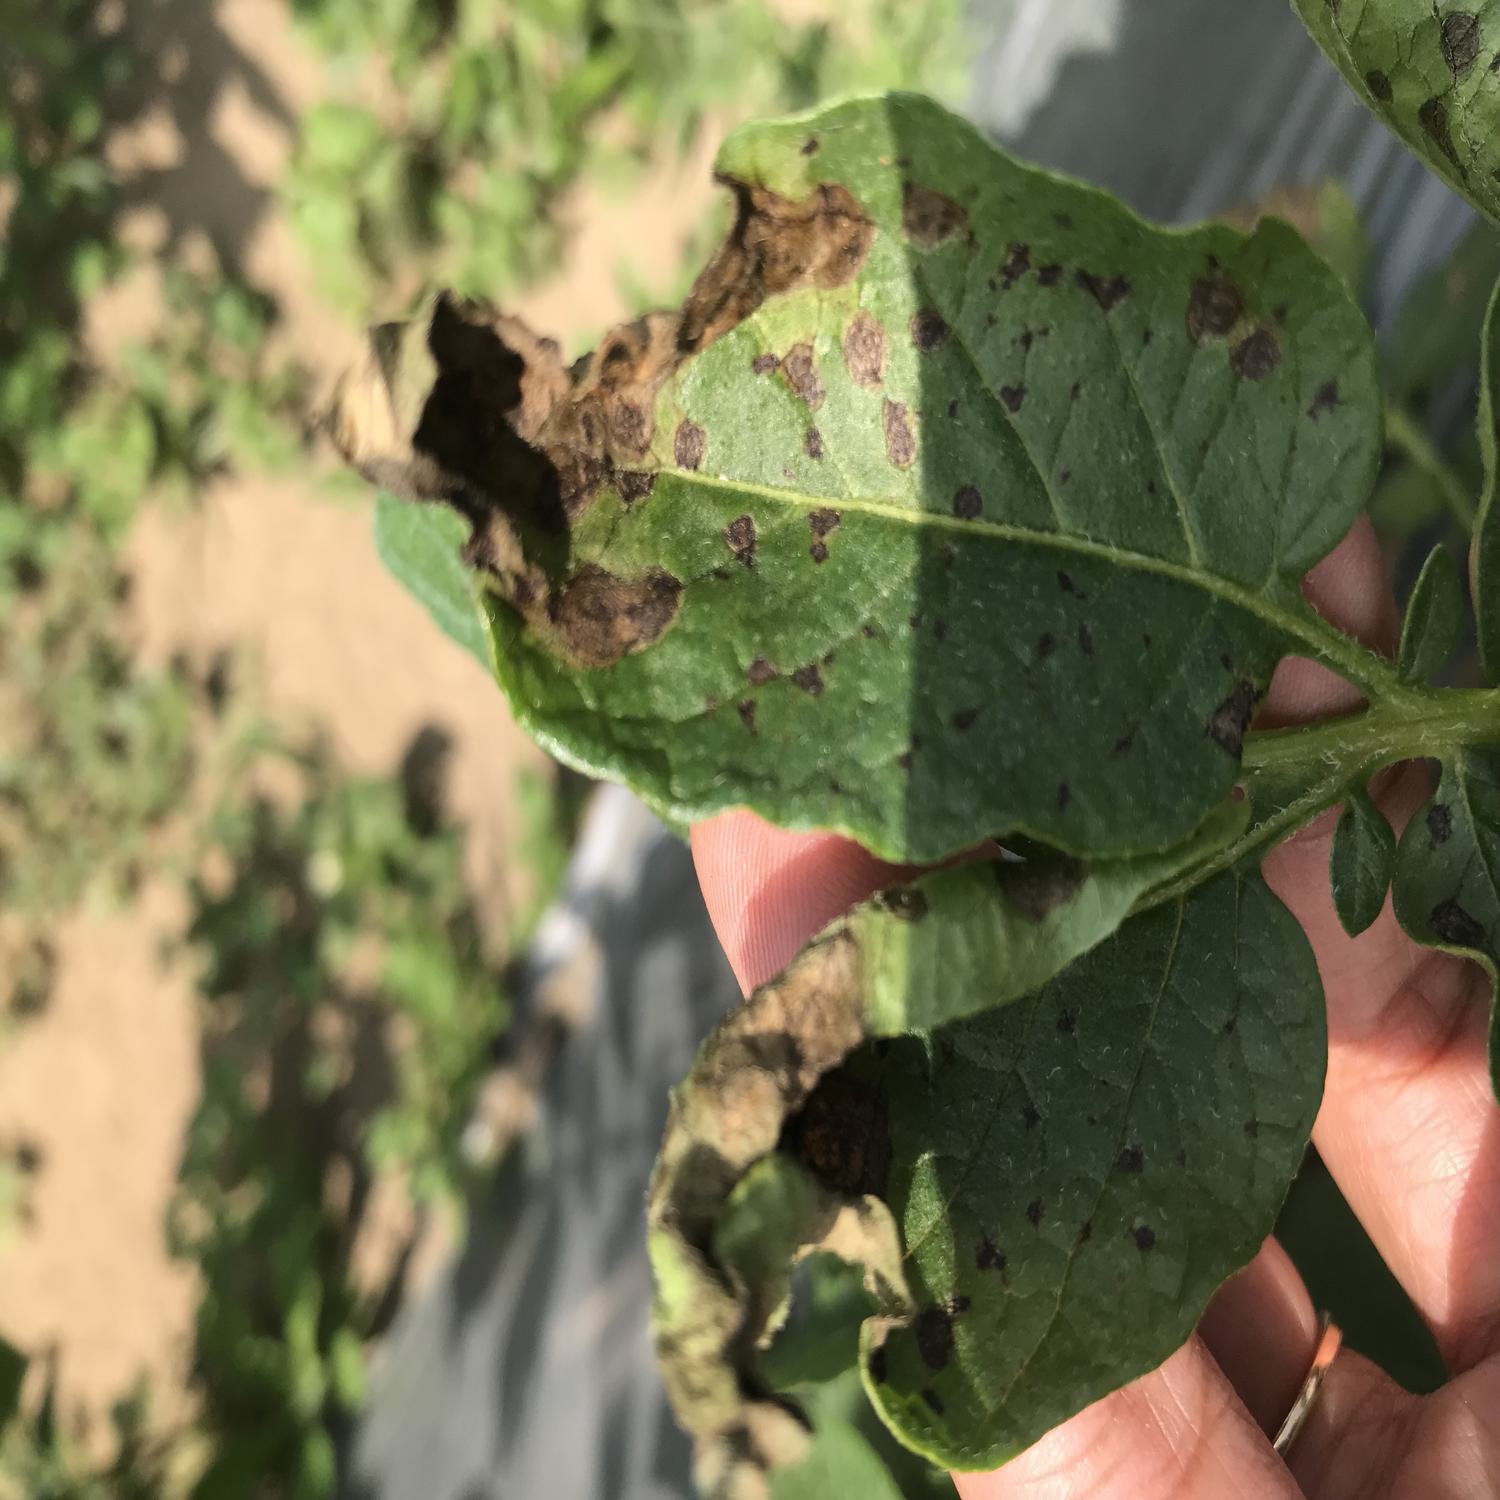
Label: Fungi